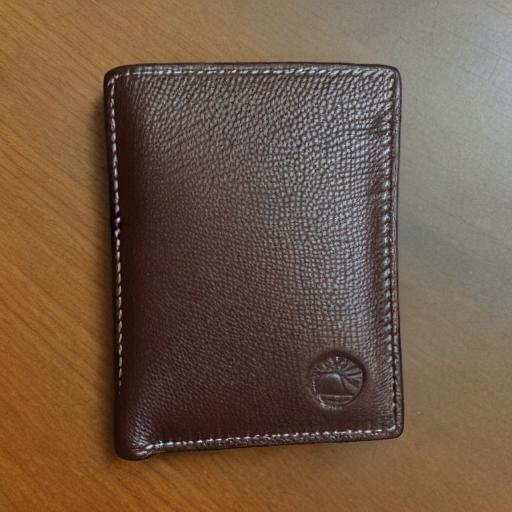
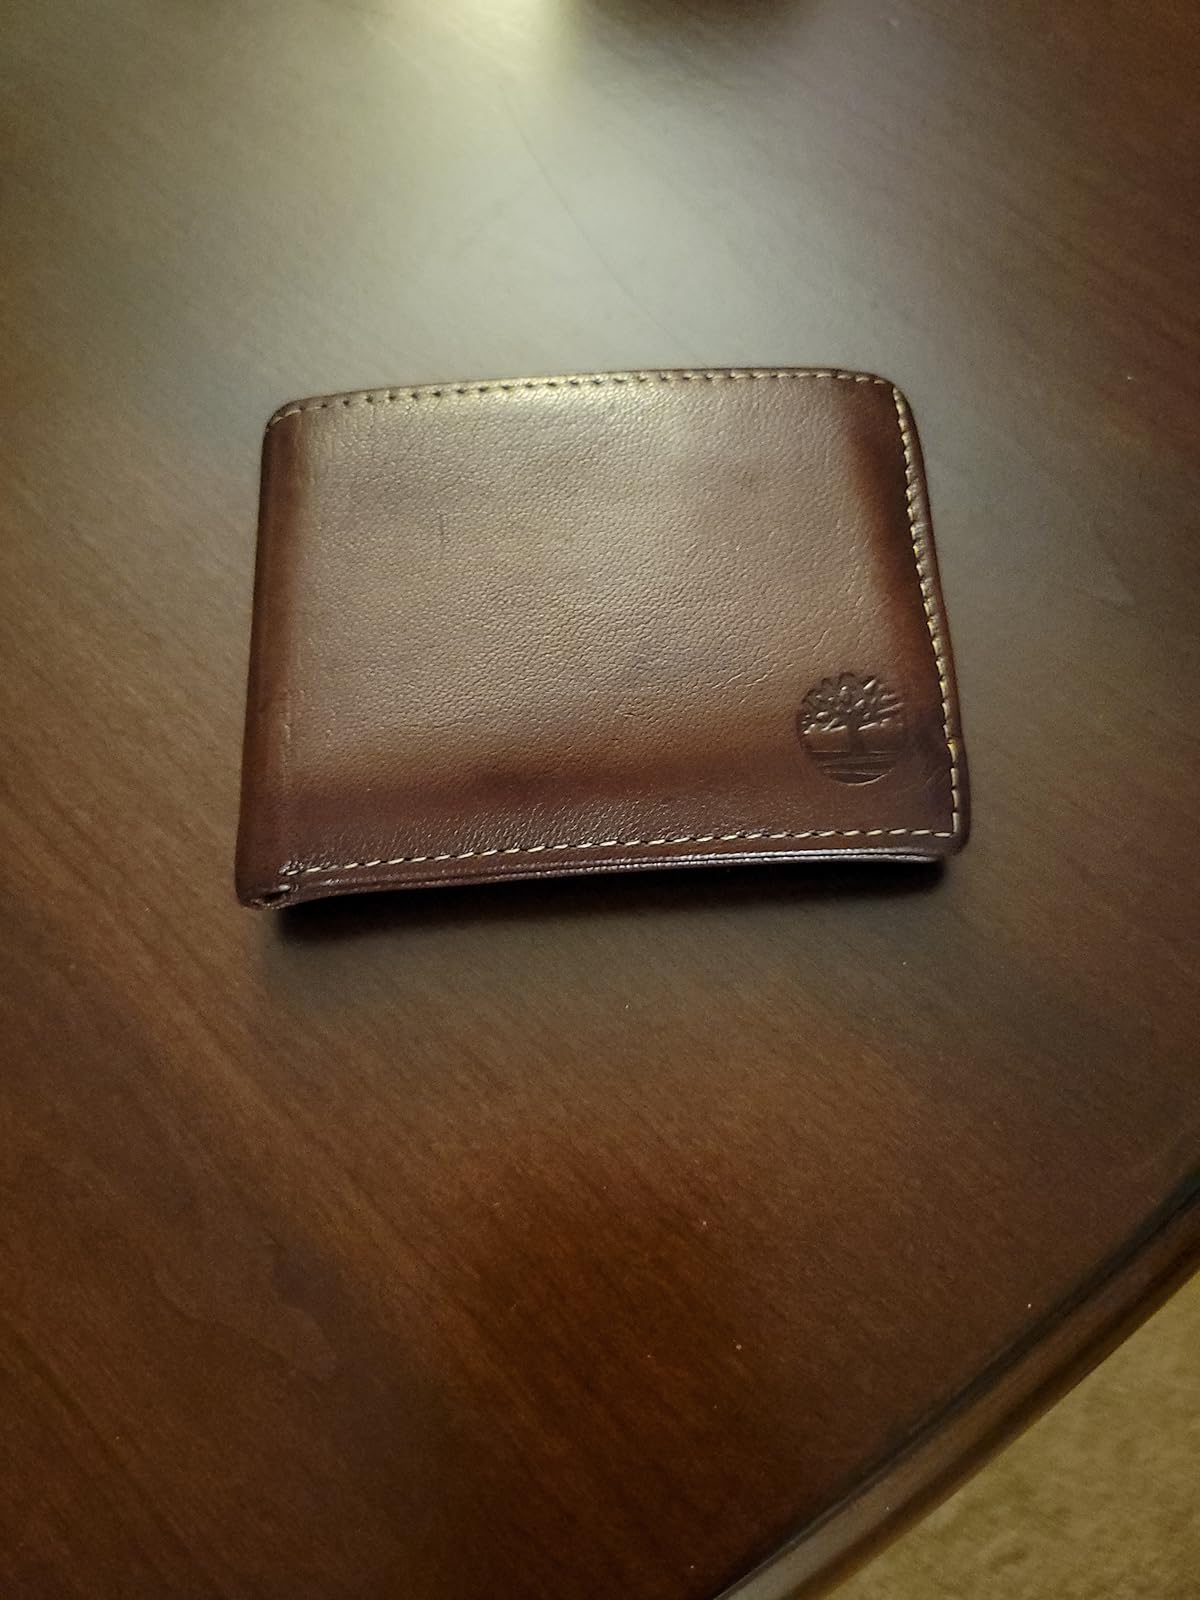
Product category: accessories_wallet
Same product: no